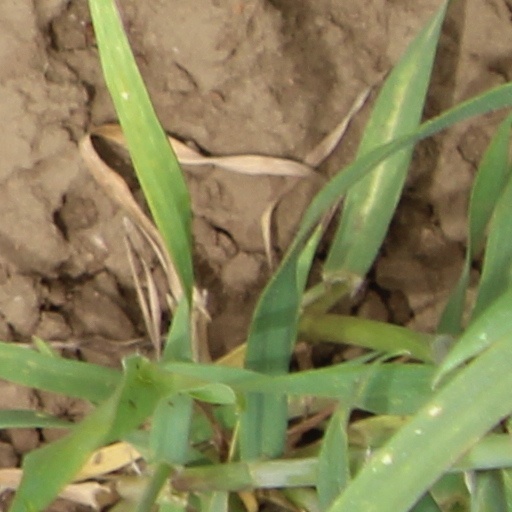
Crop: wheat